Charles Leclerc

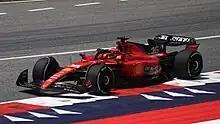
Leclerc driving the Ferrari SF-23 at the 2023 Austrian Grand Prix

In , Leclerc joined the Ferrari Driver Academy and was signed as a development driver for Haas and Ferrari. He made his testing debut at Fiorano two months later, driving the Ferrari F14 T. As part of his role at Haas, Leclerc participated in the first free practice sessions of the British, Hungarian, German, and Brazilian Grands Prix. After impressing Ferrari at the former, he completed his first official test for the team at Silverstone in the SF16-H. He was initially rumoured to graduate direct to Formula One with Haas after winning the 2016 GP3 Series; team principal Guenther Steiner denied the rumours and stated that Leclerc would instead progress to FIA Formula 2.